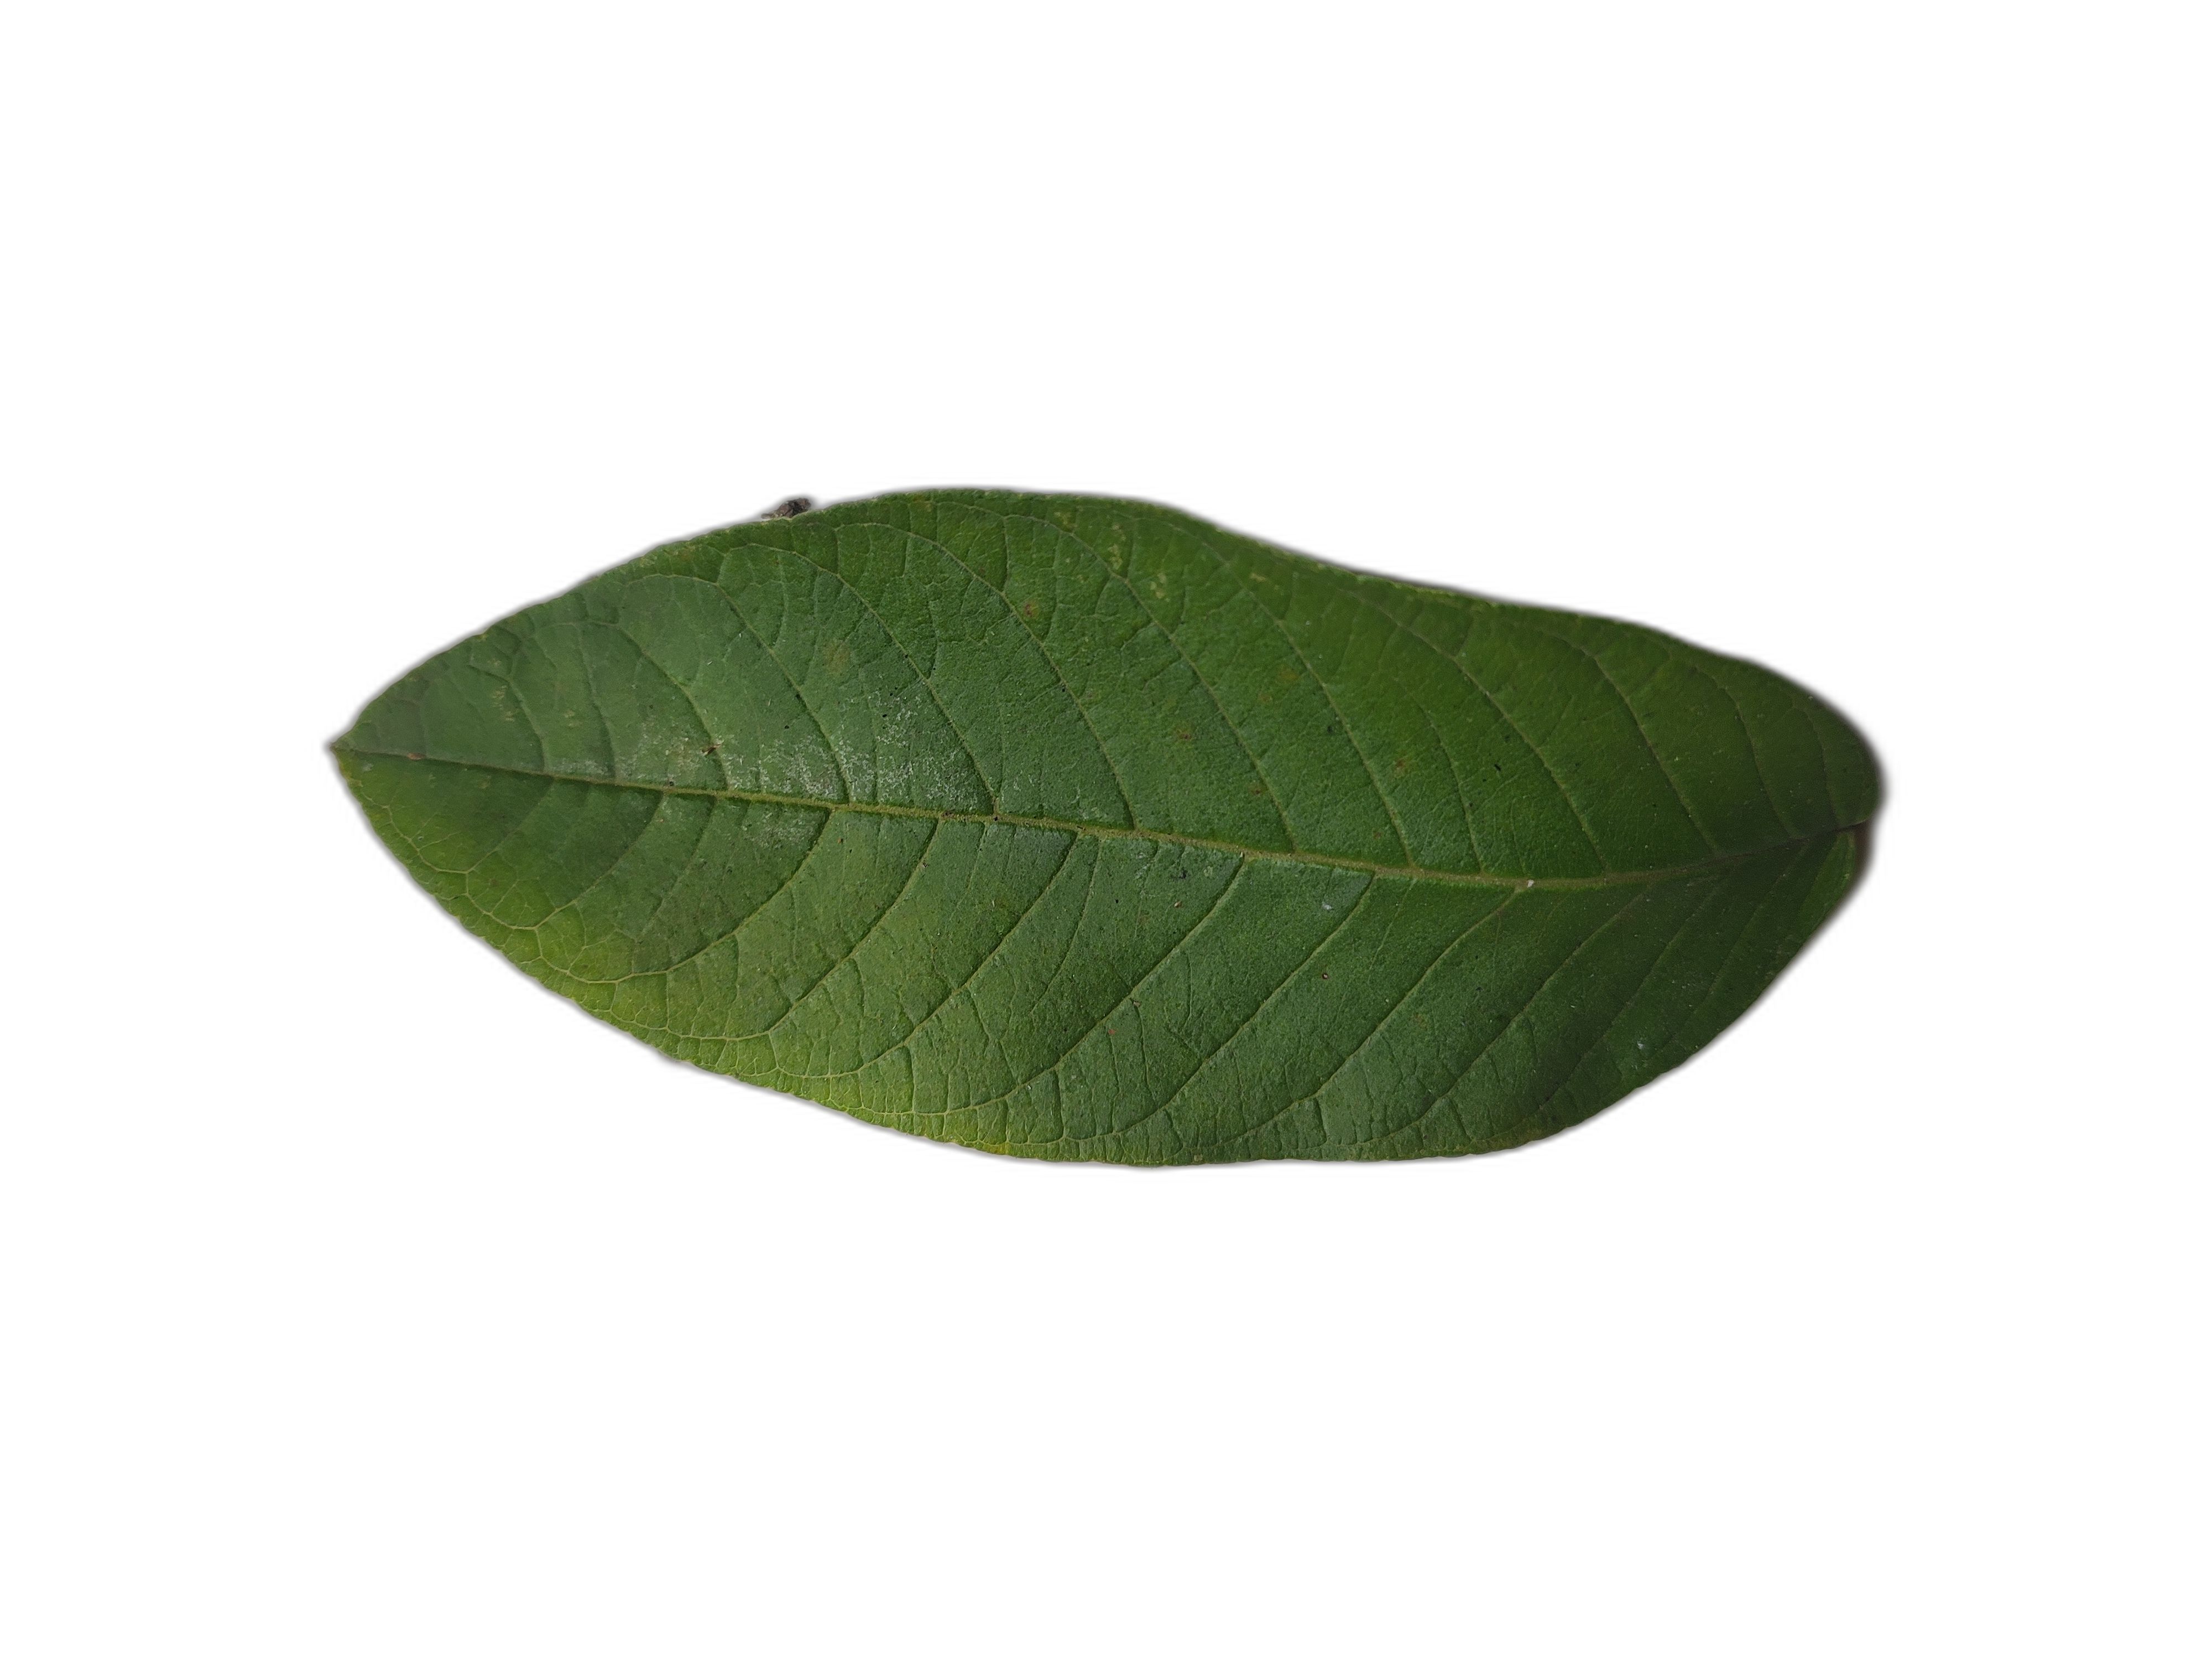
Plant part: leaf
Disease: Healthy